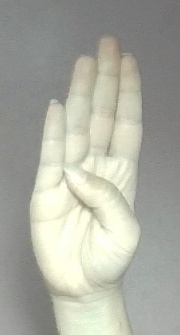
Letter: kaaf